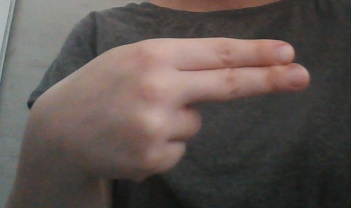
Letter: ain